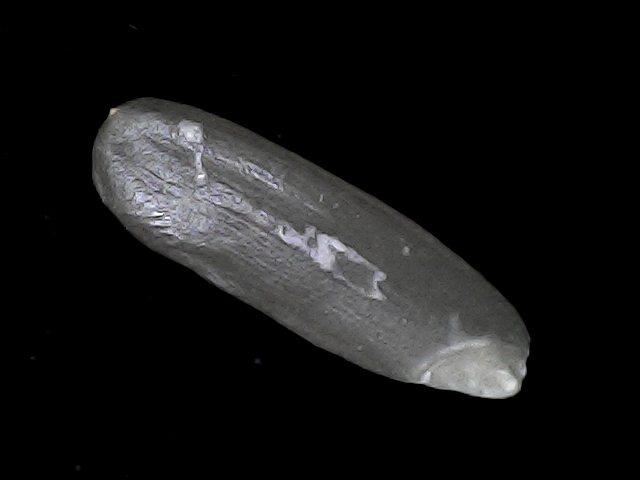
Rice variety: BD49